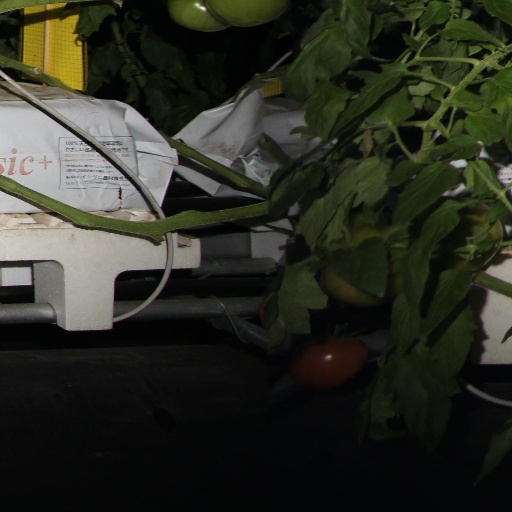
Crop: tomato